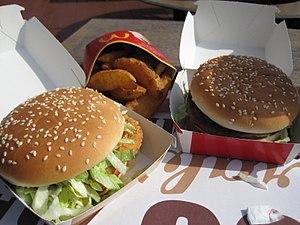
Big Mac + Mac Chicken + potatoes
McDonald's Corporation [məkˈdɑnəldz ˌkɔɹpəˈɹeɪʃən] est une chaine de restauration rapide américaine présente dans le monde entier, fondée par l'homme d'affaires Ray Kroc en 1952 après qu'il eut acheté les droits à une petite chaîne de hamburger exploitée à partir de 1940 par Richard et Maurice McDonald.